Santa Fe Depot (San Diego)

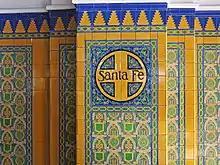
Restored tile work

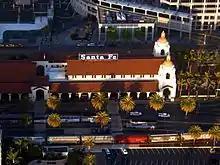
Aerial view of the station, with an Amtrak Pacific Surfliner train parked in the Station, along with a northbound BNSF freight train passing through the station.

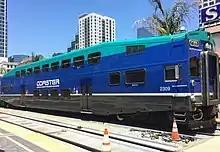
Coaster train with downtown San Diego in the background.

The complex was designed by San Francisco architects Bakewell and Brown as a "monumental reminder" of California's Spanish heritage. The Mission Revival styling reflects the colonial Spanish history of the state, and was intended to invoke the Spanish Colonial Revival style buildings of the Panama–California Exposition. The size and grandeur far surpassed anything the Santa Fe had ever built in the West. The new edifice featured a covered concourse approximately long by wide, with a main waiting room measuring . A long arcade connected the passenger terminal with the baggage and express rooms. The cost of the station was approximately $300,000. An enlarged bus depot was installed in the southeast portico in 1942.